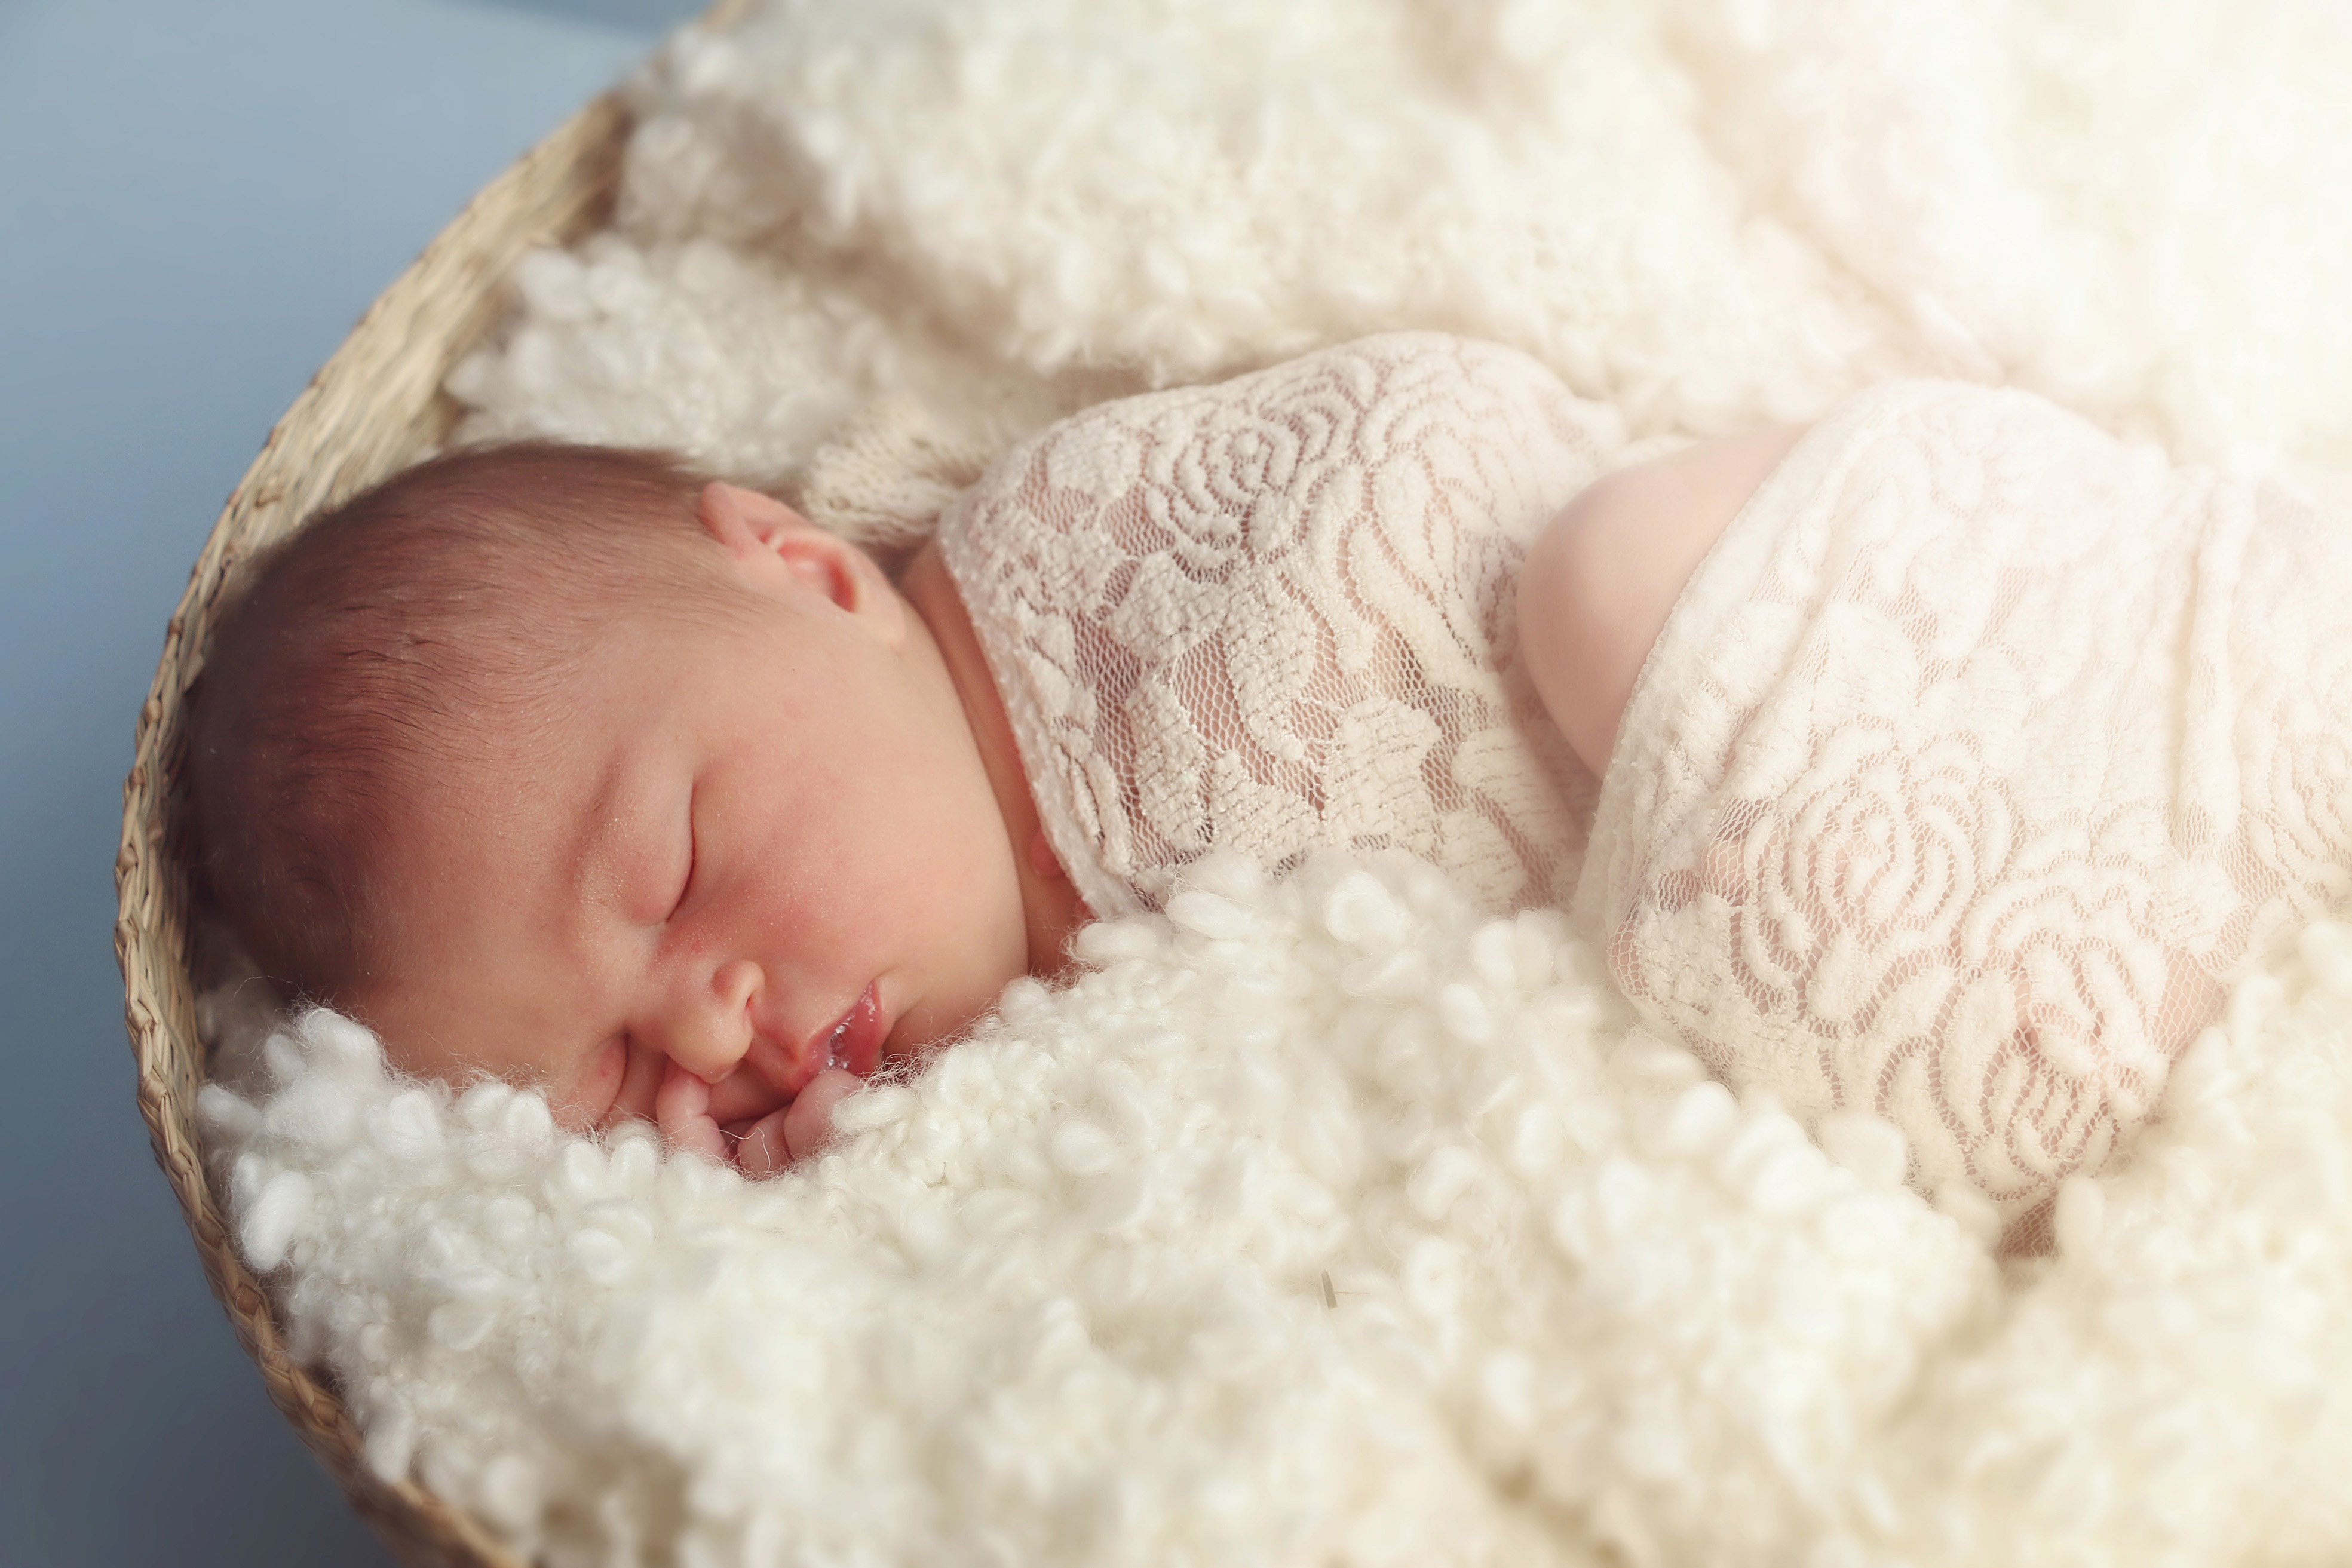
child, baby, photograph, skin, wool, toddler, bonnet, baby sleeping, headgear, fur, sleep, portrait photography, textile, photography